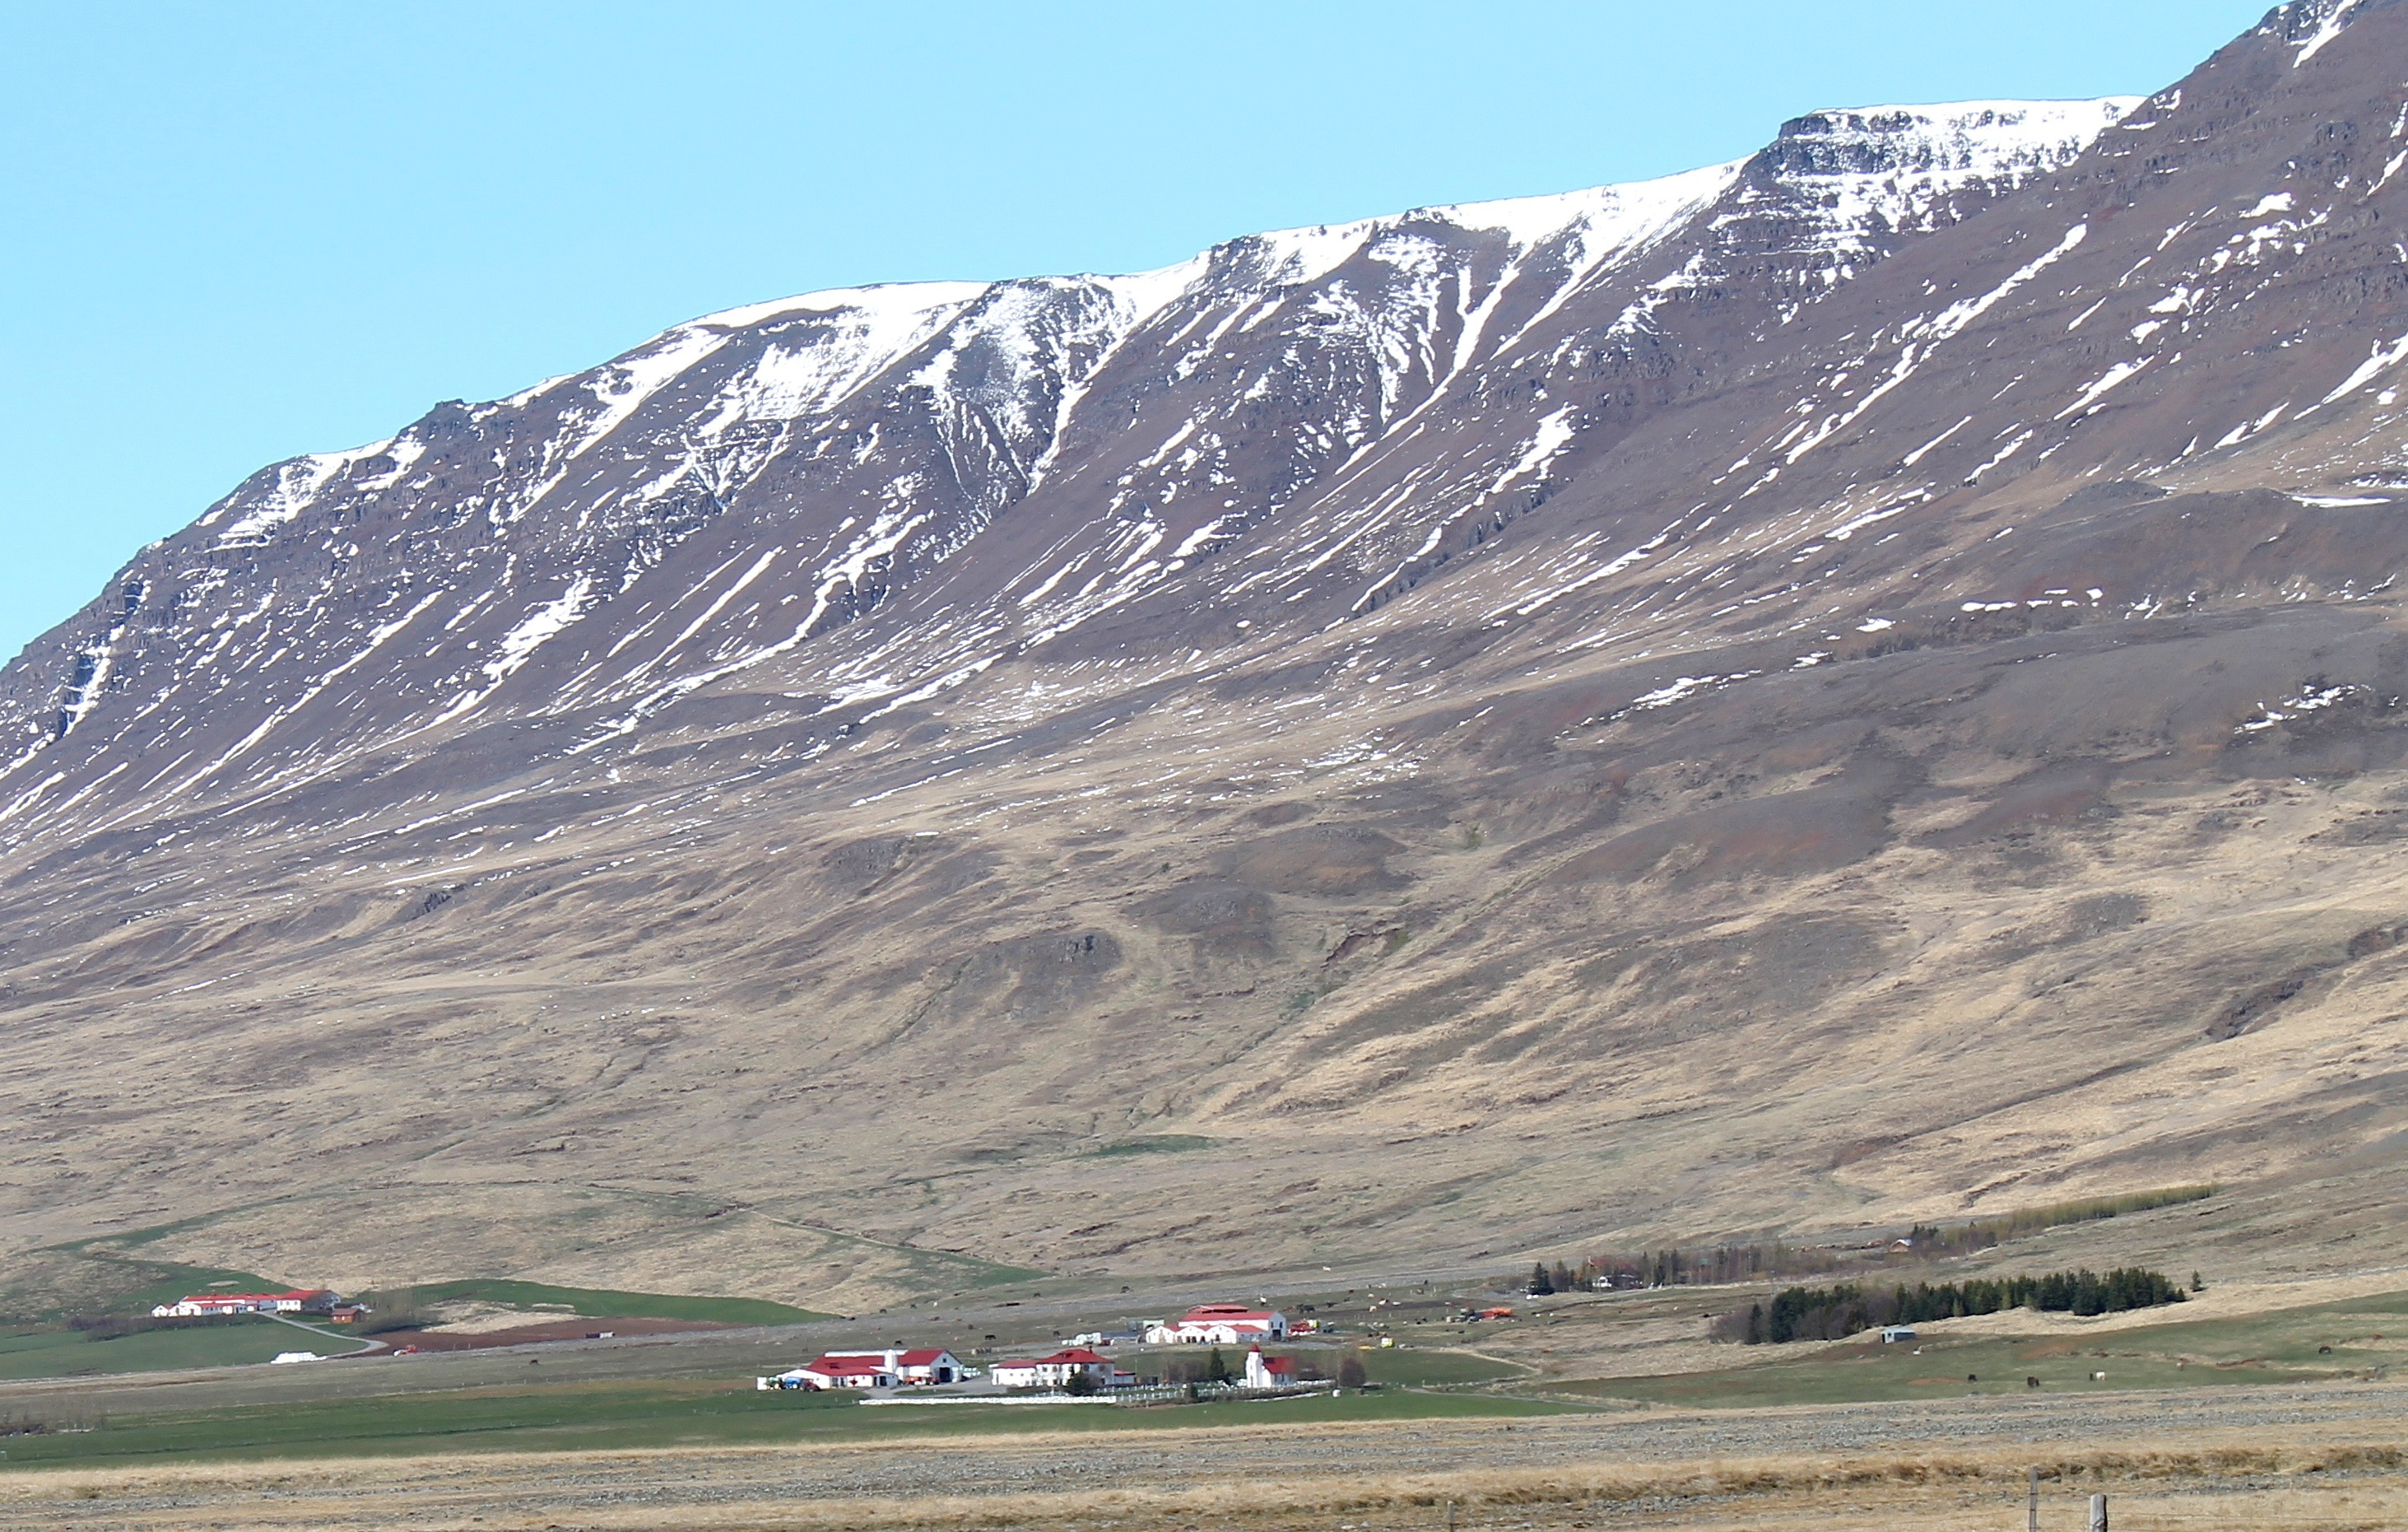
landscape, nature, mountain, snow, farm, house, barn, valley, mountain range, summer, rural, spring, vehicle, scenic, flight, iceland, terrain, outside, fields, buildings, mountains, alps, plateau, vista, landform, mountain pass, geographical feature, atmosphere of earth, mountainous landforms